Hoop Dreams

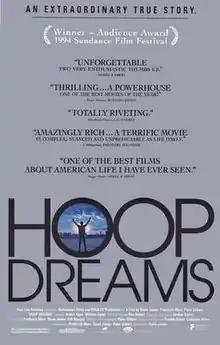
Theatrical release poster

Hoop Dreams is a 1994 American documentary film directed by Steve James, and produced by Frederick Marx, James, and Peter Gilbert, with Kartemquin Films. It follows the story of two African-American high school students, William Gates and Arthur Agee, in Chicago and their dream of becoming professional basketball players.